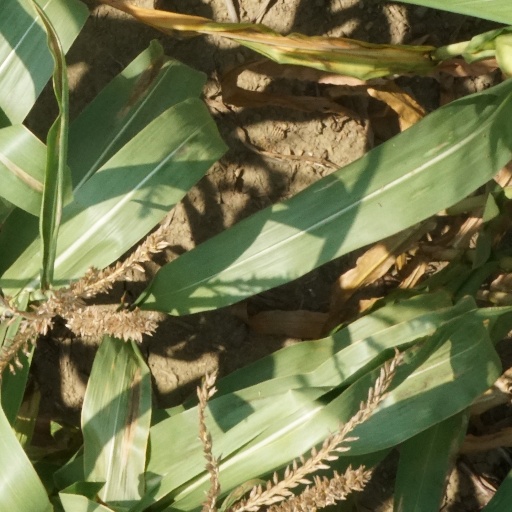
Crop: maize; corn